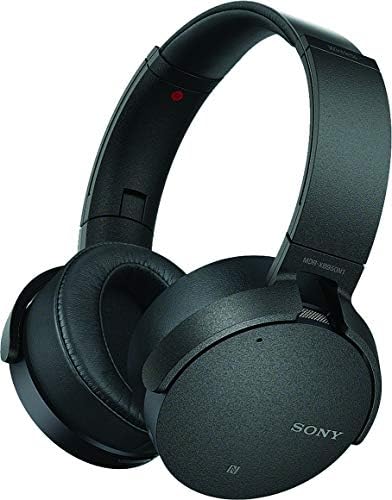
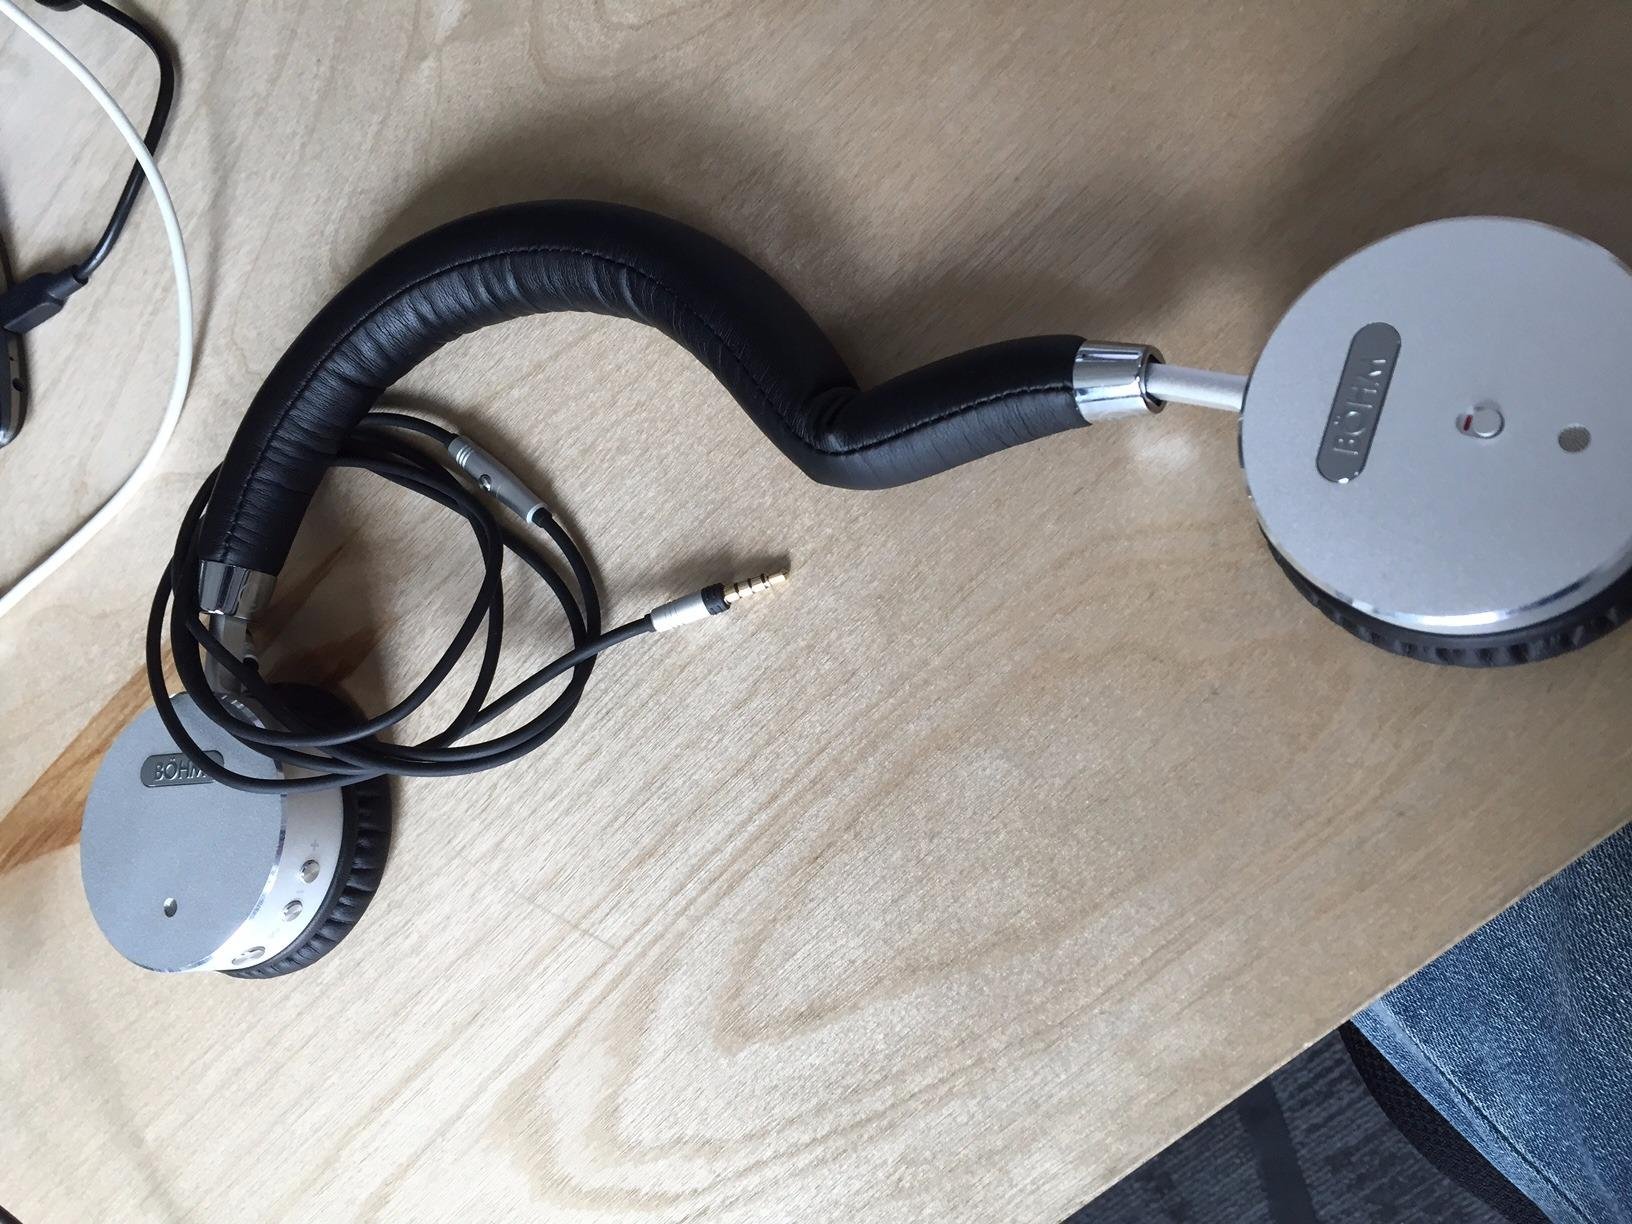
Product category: headphones
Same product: no